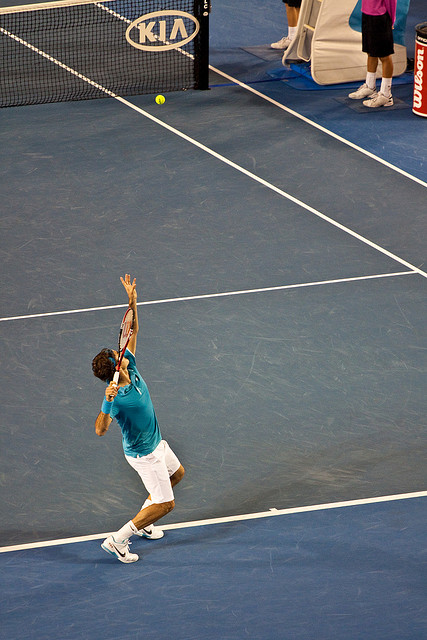
vận động viên tennis cầm vợt đứng ngoài biên chuẩn bị đánh bóng